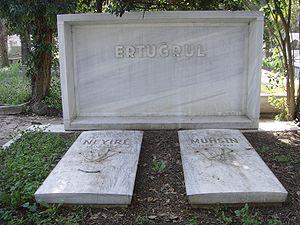
Muhsin Ertuğrul né le 7 mars 1892 à Istanbul et mort le 29 avril 1979 à Izmir, est un réalisateur, acteur et metteur en scène turc.